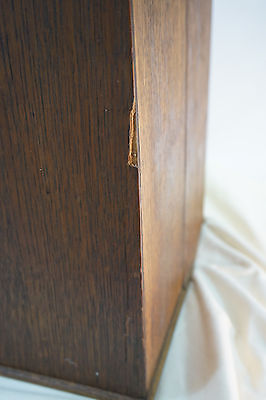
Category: cabinet